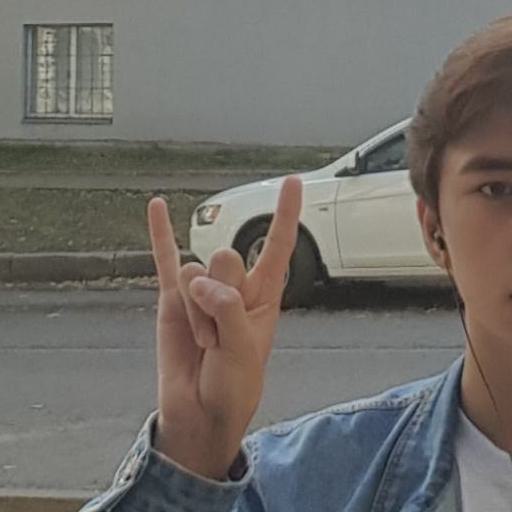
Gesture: rock